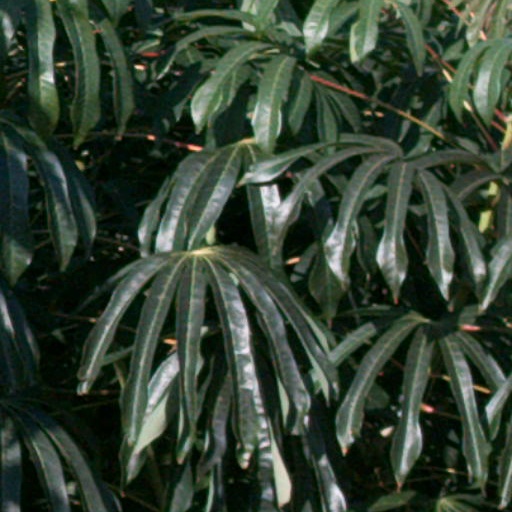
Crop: cassava